Emilio Comici

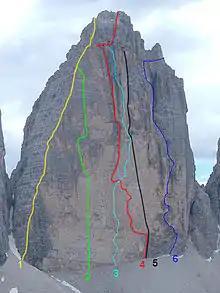
Routes on the north face of the Cima Grande (Große Zinne) of the Tre Cime di Lavaredo: 1=Dibona, 2=Via Camillotto Pellesier, 3=Das Phantom der Zinne, 4=Hasse/Brandler (Direttissima), 5=Sachsenweg (Superdirettissima), 6=Comici/Dimai

From 13 to 14 August 1933 Comici and the brothers Angelo and Giuseppe Dimai made the first ascent of the north face of the Cima Grande di Lavaredo, thus opening the eponymous "Via Comici-Dimai" (Comici-Dimai Route) or Comici route. In this climb of 400 meters, they used rope, 150 meters of cord, 90 hooks, climbing slings, 40 carabiners and 80 pitons. There had been several previous failed attempts on the face by other climbers. However, the technique used by Comici's party, and specifically their use of pitons, became the subject of debate among mountaineers. In September 1937, Comici repeated his route as a solo climber in just 3.5 hours. The route was then rated at a difficulty of VI. Today, the rating is VI/A0 (UIAA) or in free climbing VII (UIAA).